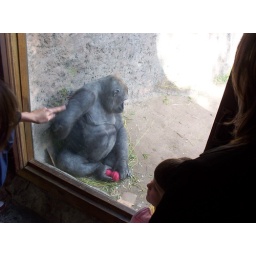
Big gorilla, annoyed, sitting by the window